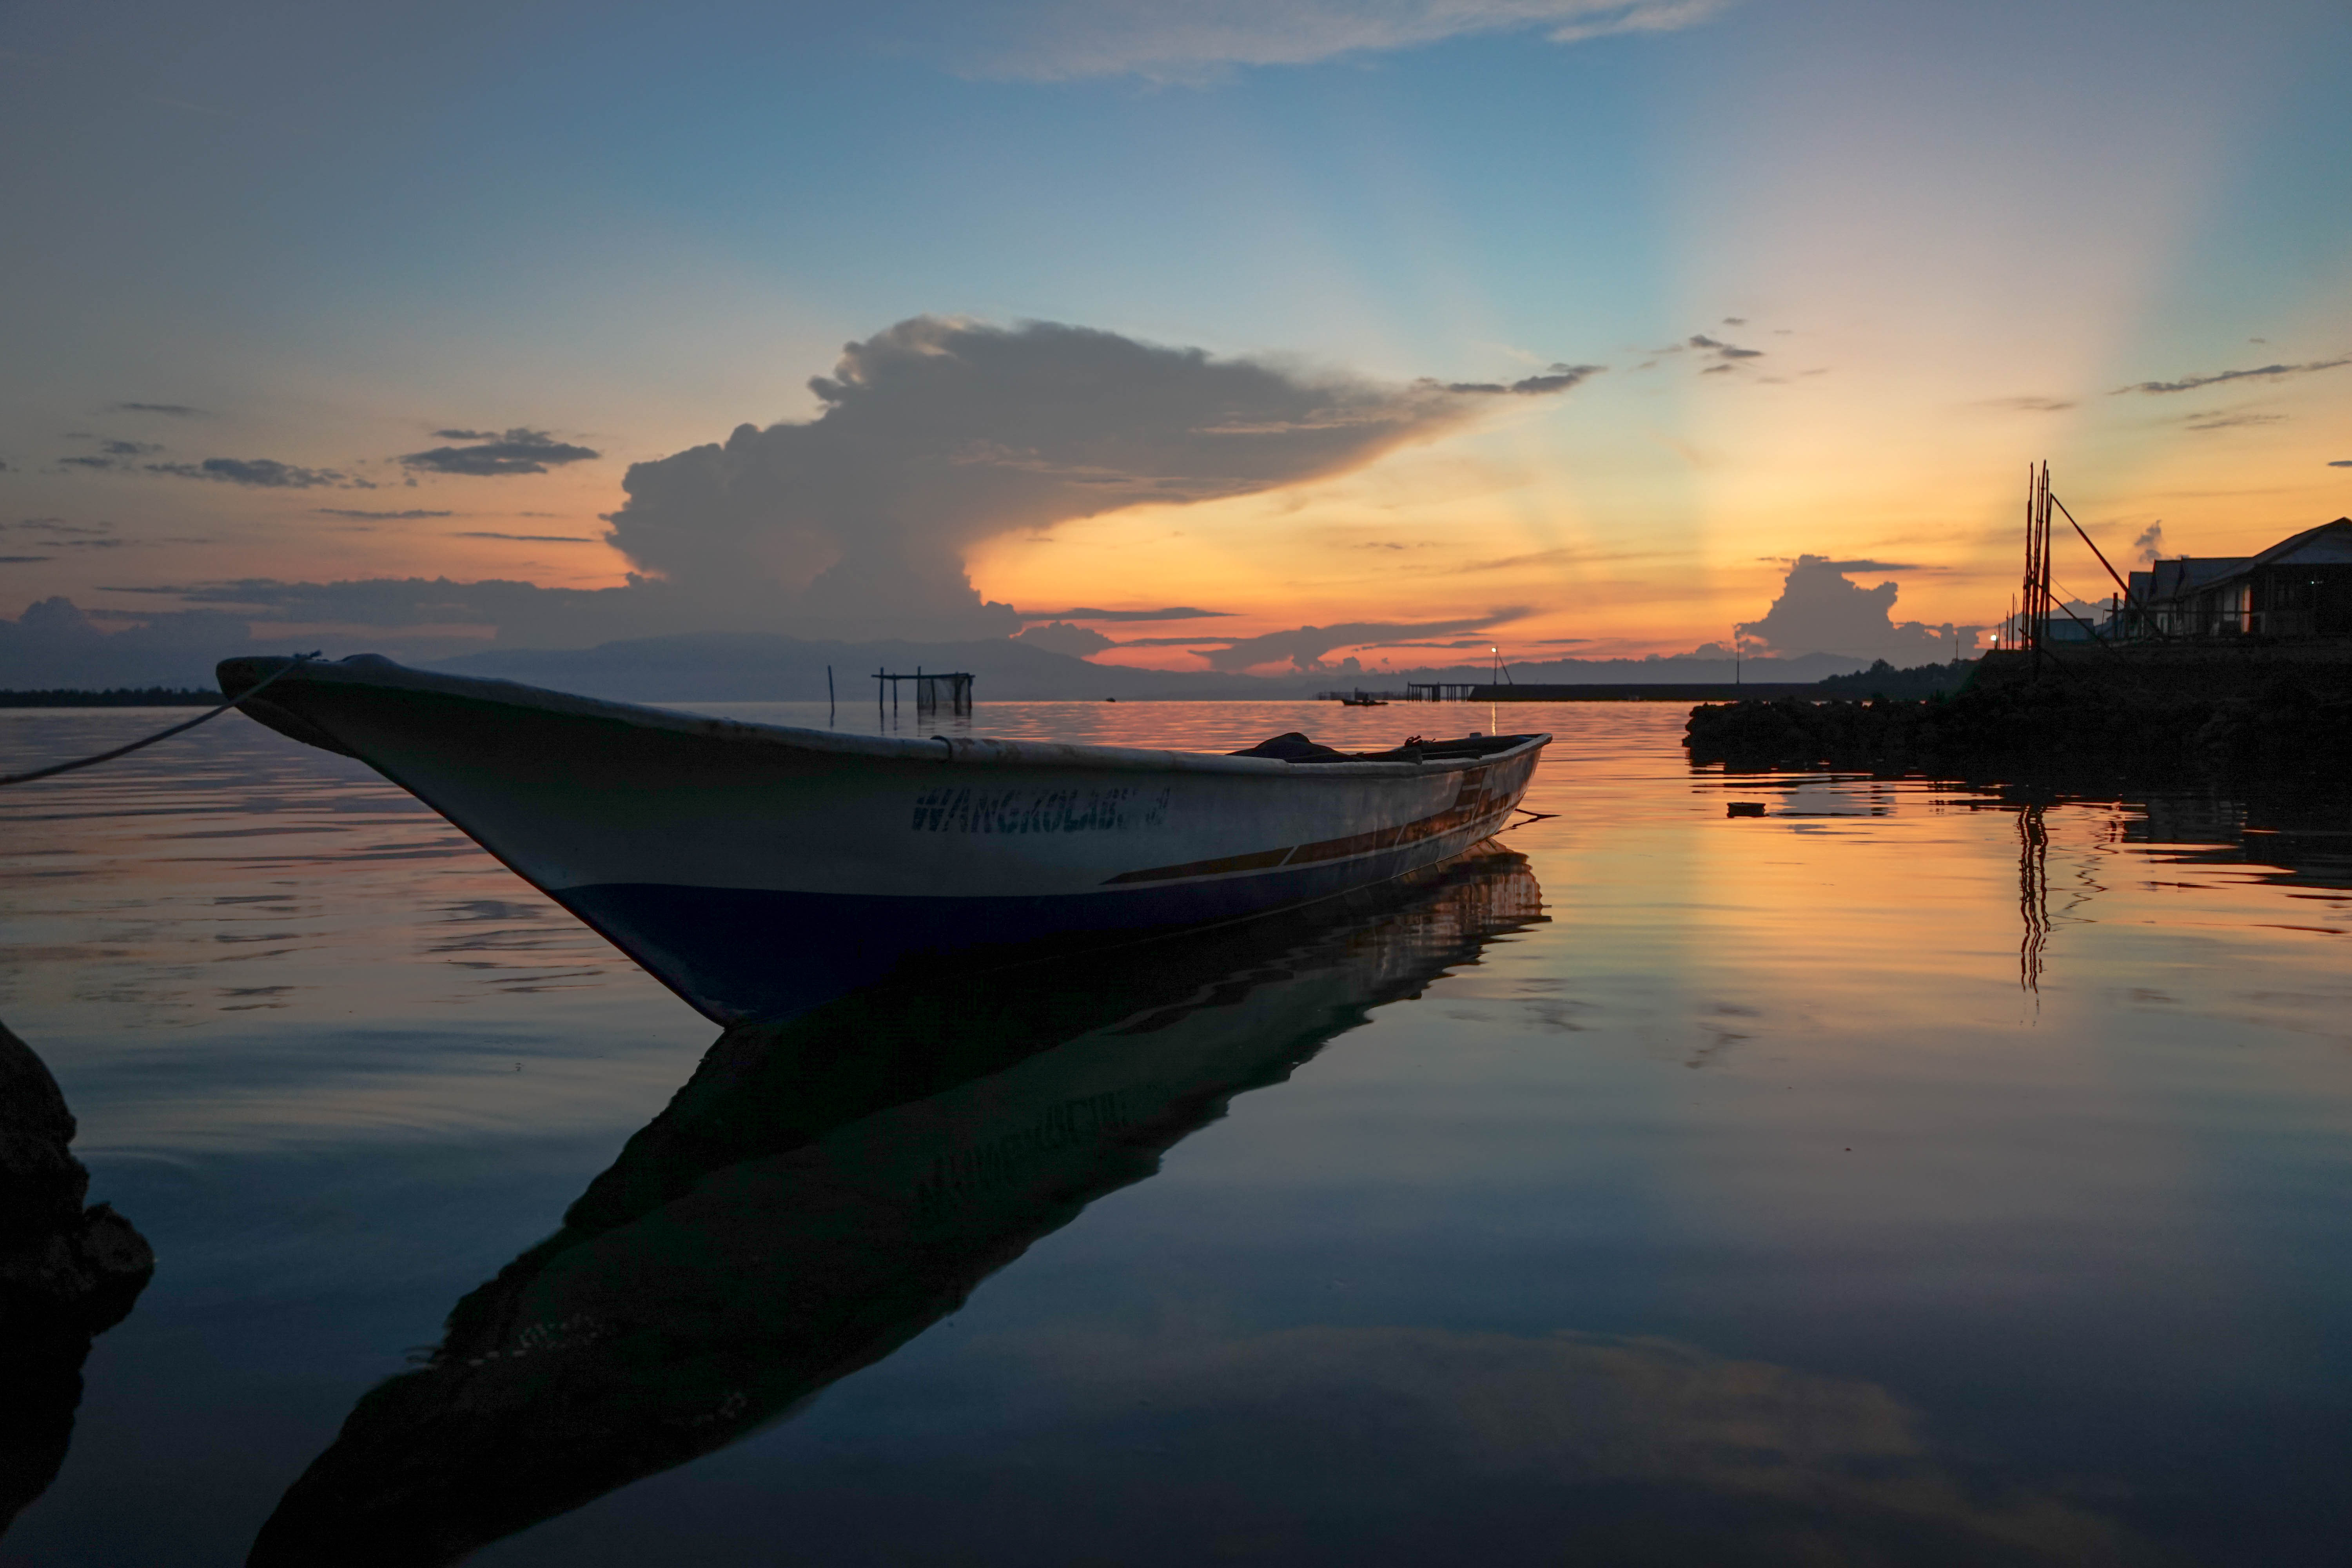
indonesia, sky, water, reflection, water transportation, cloud, sea, horizon, sunset, boat, afterglow, calm, dusk, morning, ocean, vehicle, evening, waterway, sunrise, coast, dawn, river, vacation, watercraft, meteorological phenomenon, fishing vessel, boating, mountain, bay, city, sound, wave